Galaxy rotation curve

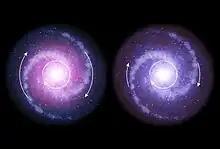
Comparison of rotating disc galaxies in the present day (left) and the distant Universe (right).

The rotational dynamics of galaxies are well characterized by their position on the Tully–Fisher relation, which shows that for spiral galaxies the rotational velocity is uniquely related to their total luminosity. A consistent way to predict the rotational velocity of a spiral galaxy is to measure its bolometric luminosity and then read its rotation rate from its location on the Tully–Fisher diagram. Conversely, knowing the rotational velocity of a spiral galaxy gives its luminosity. Thus the magnitude of the galaxy rotation is related to the galaxy's visible mass.